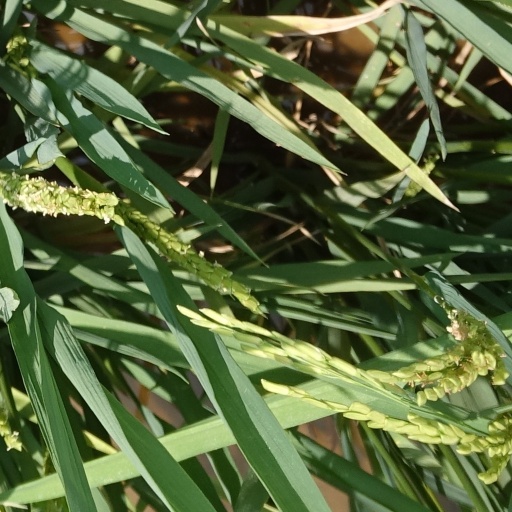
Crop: rice